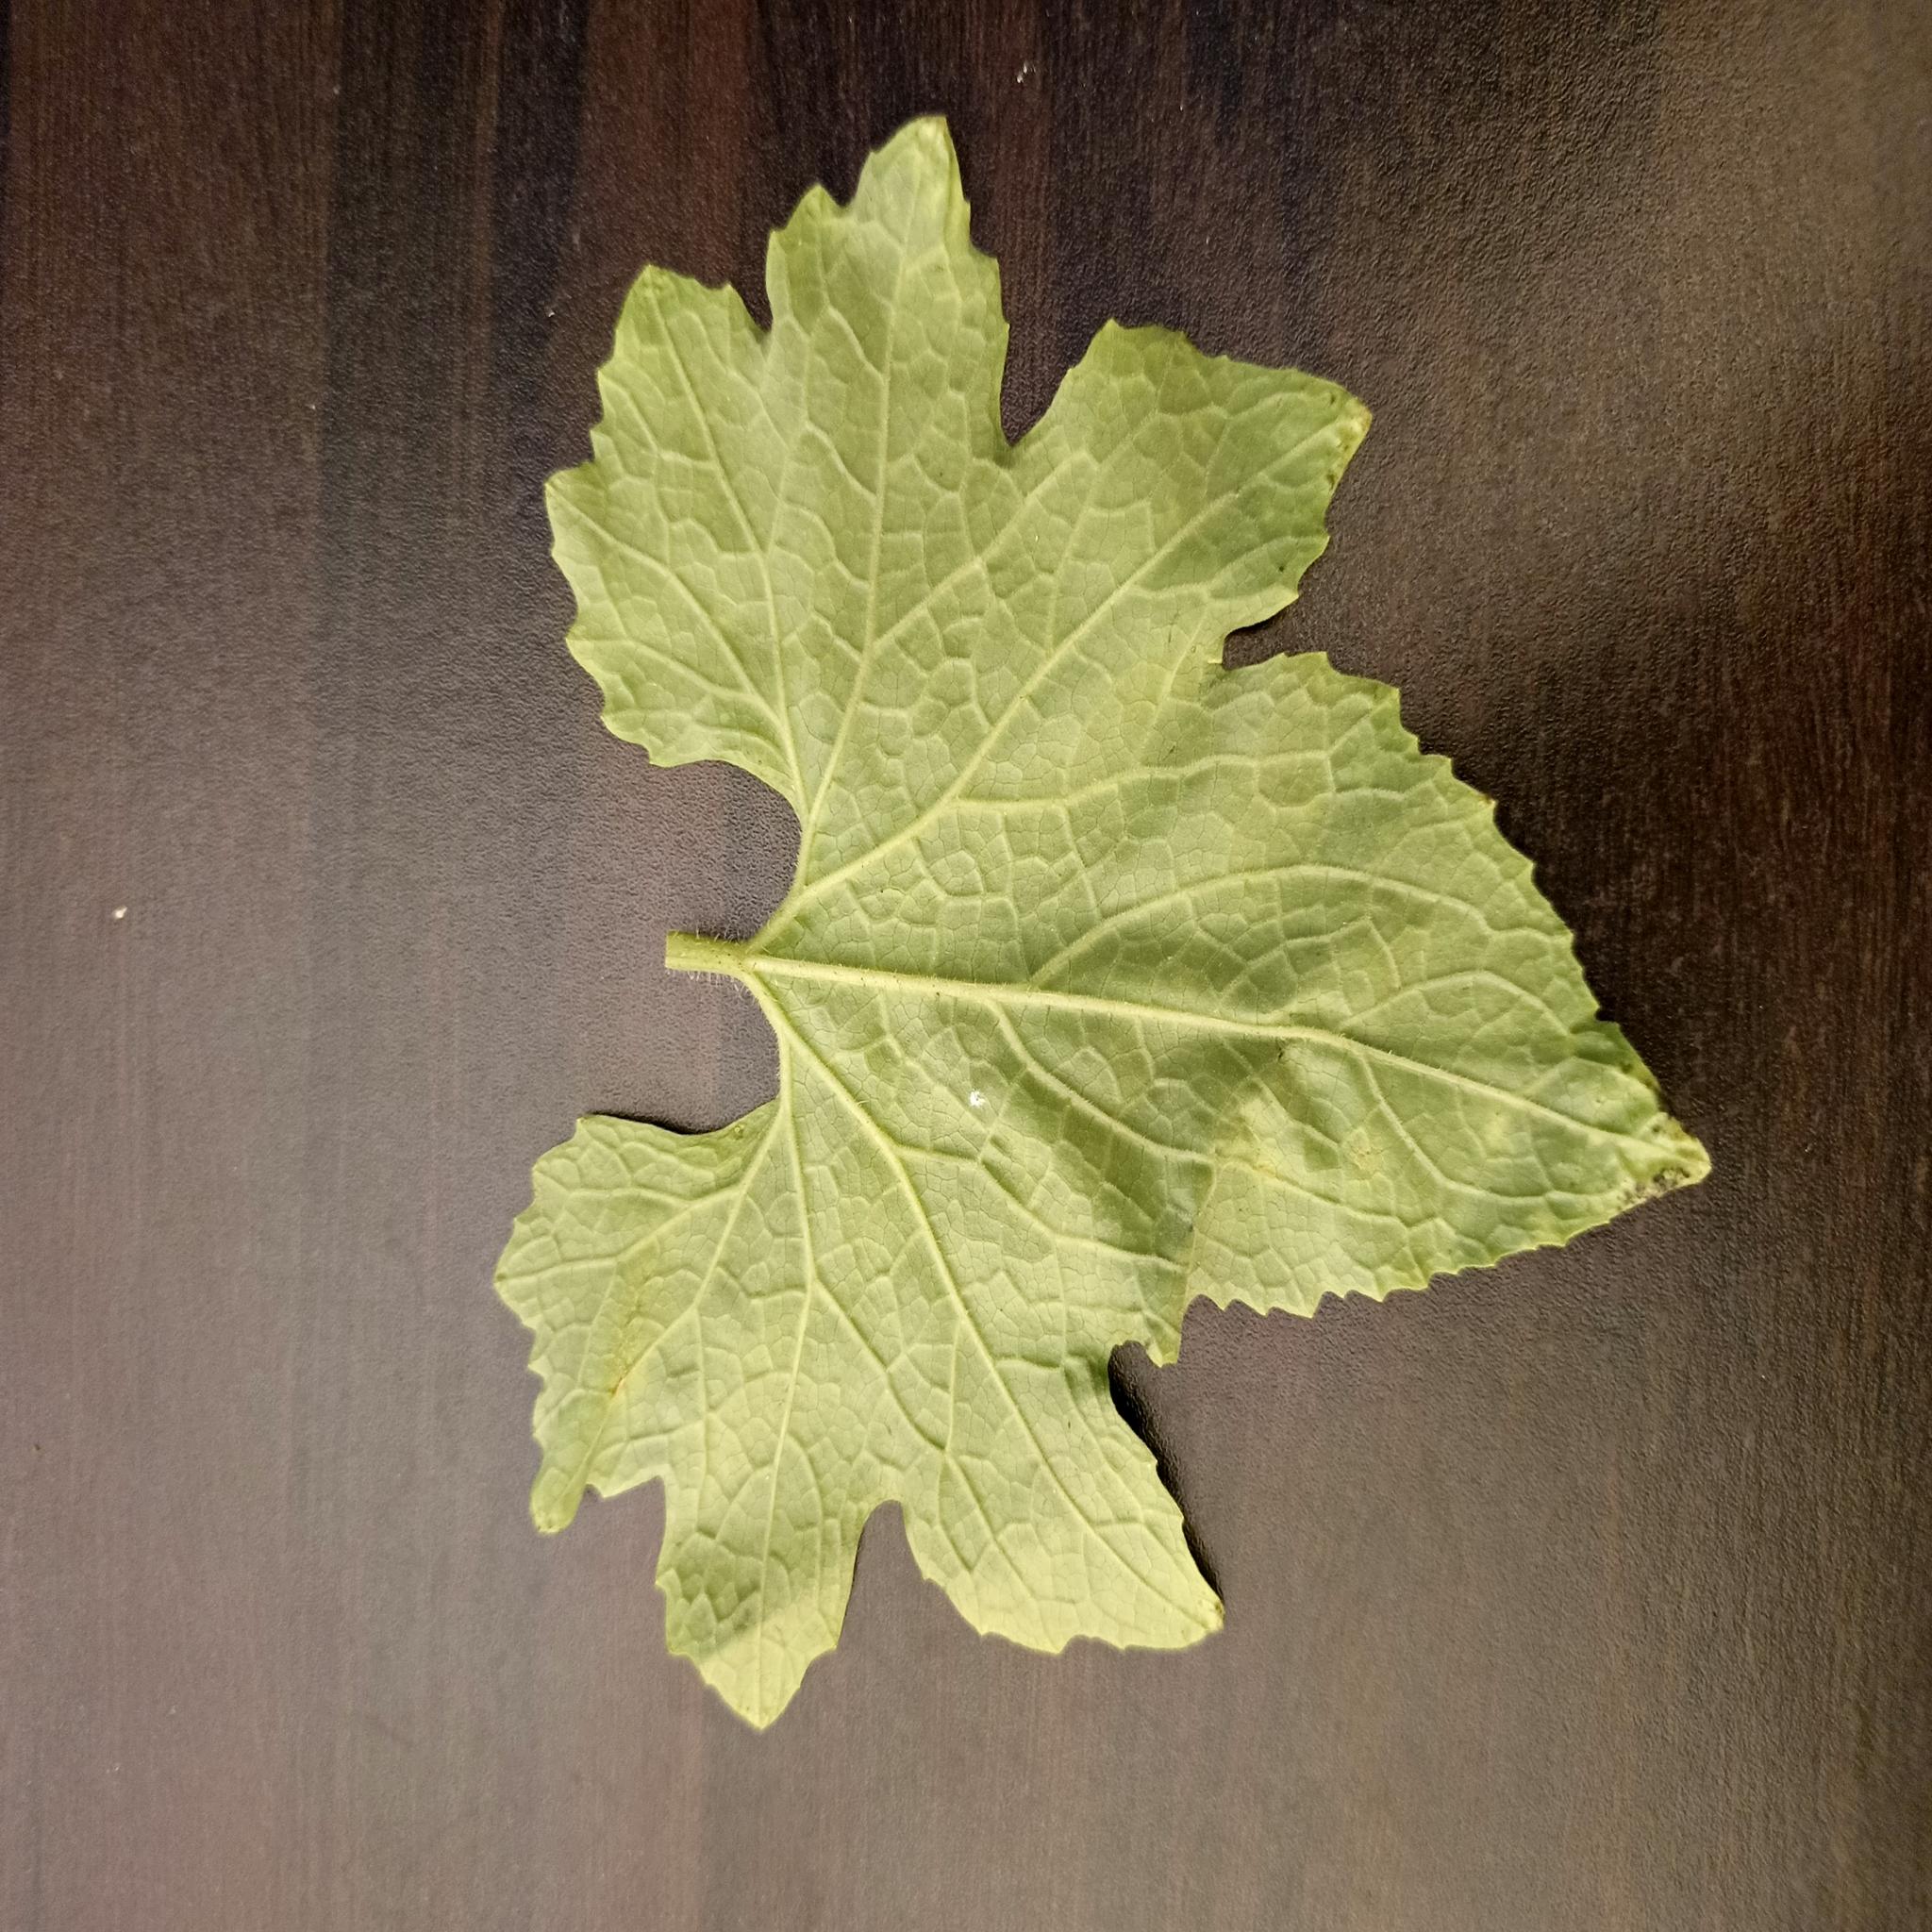
Label: Leaf curl